Bafang Community

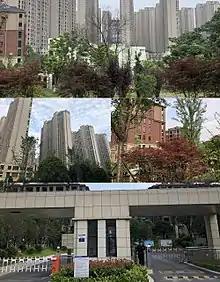
Bafang Residential Area Second phase of project

The second-phase project covers an area of 430,000 square meters and the total building area is 1.83 million square meters. The project includes Block B and C, which are mainly characterised by high-rise 31 to 33 - storey buildings. Including the "Residential Area of Senior Officials" or "Mayor Building" located in the northwest of Block B and to the northeast side of "Bafang Park", there are 8,742 households in Block B and C.